Electric toothbrush

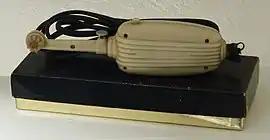
A photo of a Motodent electric toothbrush on top of a box.

An electric toothbrush, motorized toothbrush, or battery-powered toothbrush is a toothbrush that makes rapid automatic bristle motions, either back-and-forth oscillation or rotation-oscillation (where the brush head alternates clockwise and counterclockwise rotation), in order to clean teeth. Motions at sonic speeds or below are made by a motor. In the case of ultrasonic toothbrushes, ultrasonic motions are produced by a piezoelectric crystal. A modern electric toothbrush is usually powered by a rechargeable battery charged through inductive charging when the brush sits in the charging base between uses.